Xavier Leprince

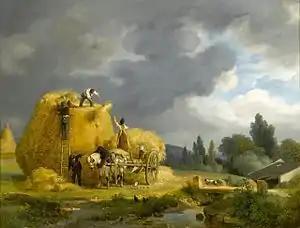
"La moisson" (The Harvest), private collection, 1822. First owned by the Duchesse de Berry, the painting set a record for a work by Leprince when it was actioned for €60,000 at Christie's in Paris in 2007.

Xavier Leprince was born in Paris, the son of Anne-Pierre Leprince (said to be a painter and lithographer, but about whom little is known) and Marie-Adélaïde-Florentine Datir. Alexandre du Sommerard, who became one of his patrons, indicates that Xavier was essentially a self-taught artist, saying his early paintings were created "almost without any other guide than nature."